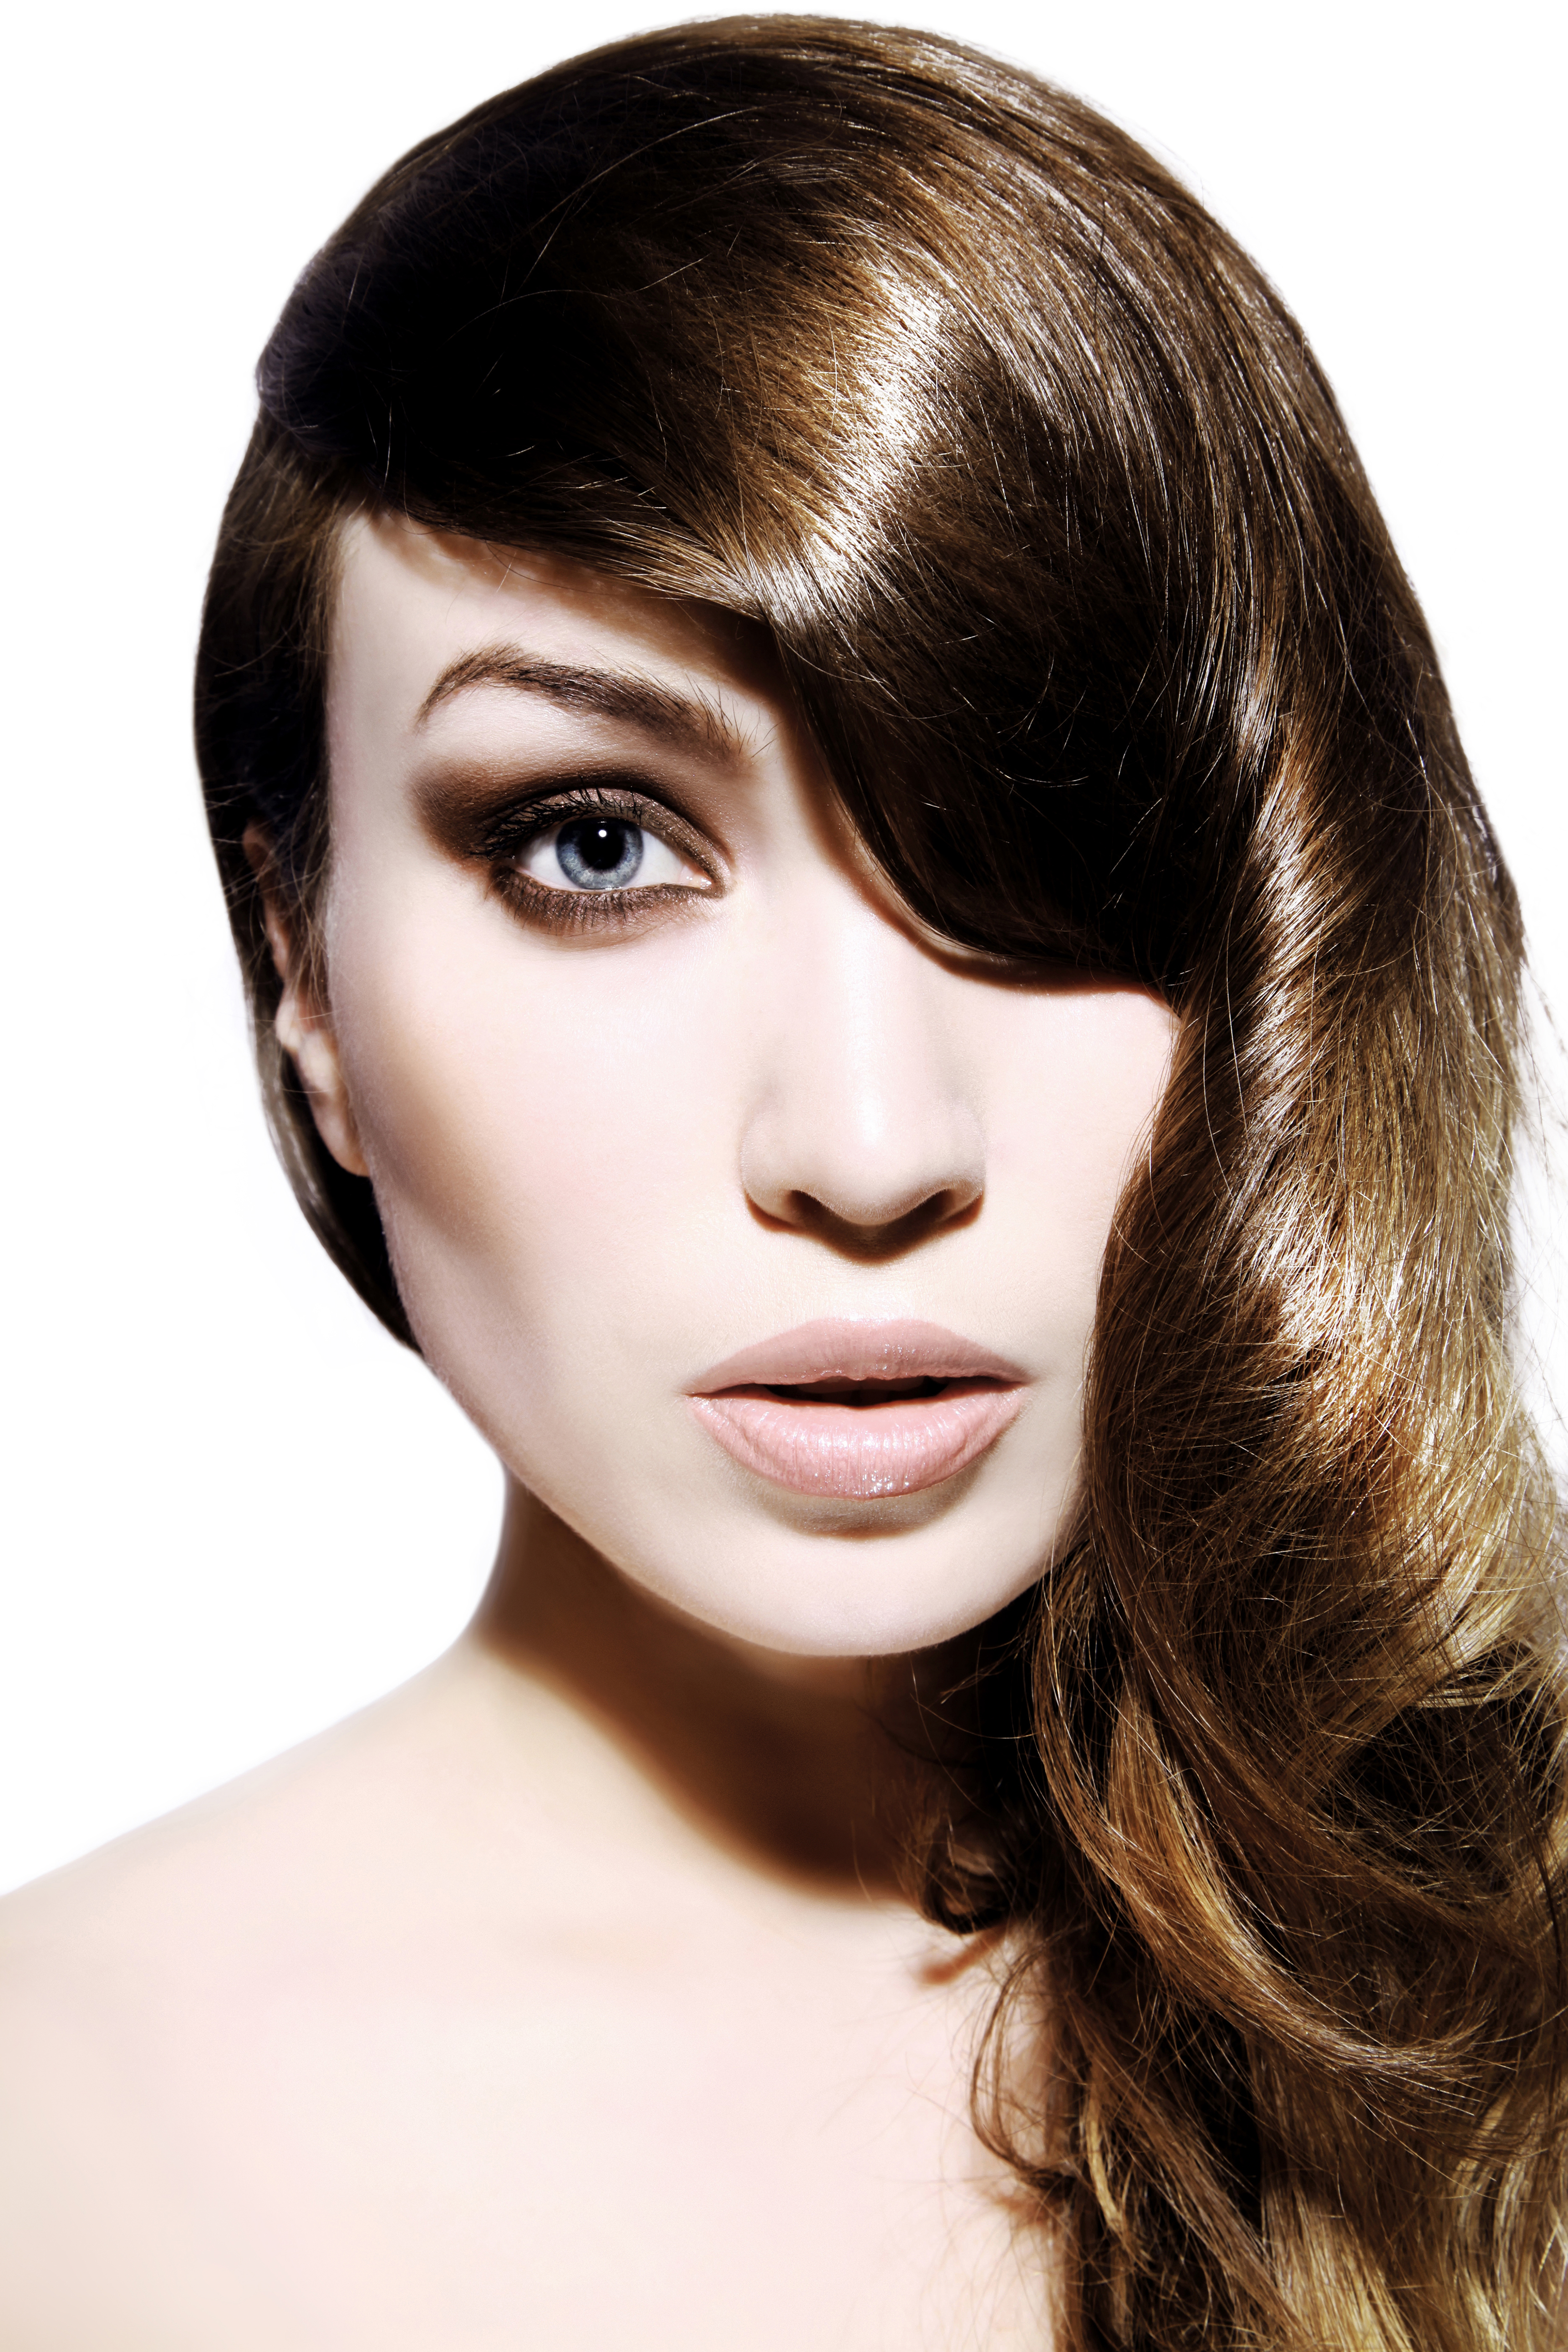
young, beautiful, attractive, woman, female, face, brown, hair, care, curly, hairs, beauty, makeup, make up, hairstyle, eyebrow, chin, lip, brown hair, forehead, hair coloring, layered hair, skin, bangs, long hair, Step cutting, blond, cheek, eyelash, black hair, model, liver, feathered hair, bob cut, fashion model, jaw, Lace wig, Curtained hair, makeover